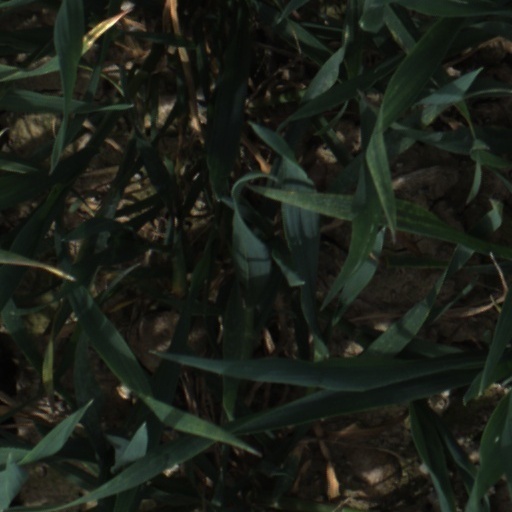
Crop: wheat